Dr. Leonard J. Gordon Park

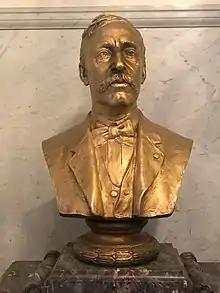
Bust of Dr. Leonard J. Gordon in Jersey City Public Library

The park was developed during the City Beautiful movement of the 1890s to 1900s. The Jersey City Charter Company owned the wooded hillside on the western slope of the Hudson Palisades and sold it to Jersey City for $46,000 on September 19, 1907. The park was designed by landscape architect John T. Withers, who incorporated many of the extant boulders and terrain features into his design. Wither, who had been appointed by Mayor H. Otto Wittpenn as the municipal landscaper, also designed Bayside Park in Greenville.